Orgullo Paisa

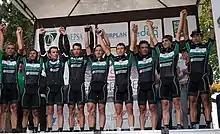
Equipo Continental Orgullo Paisa

Orgullo Paisa is a Colombian UCI Continental cycling team established in 1993, supported by the Antioquia Department government.